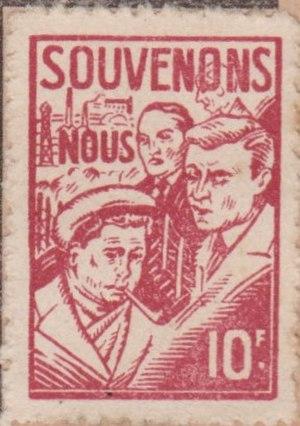
Vignette émise en 1947 par la Fédération des travailleurs de la métallurgie CGT, apposée par les syndiqués sur leur carte d'adhérent. Jean-Pierre Timbaud est figuré au premier plan, en casquette.
Jean-Pierre Timbaud, né le 20 septembre 1904 au hameau Bossavy et mort fusillé le 22 octobre 1941 à Châteaubriant, est un fondeur et syndicaliste français appartenant à la Confédération générale du travail.